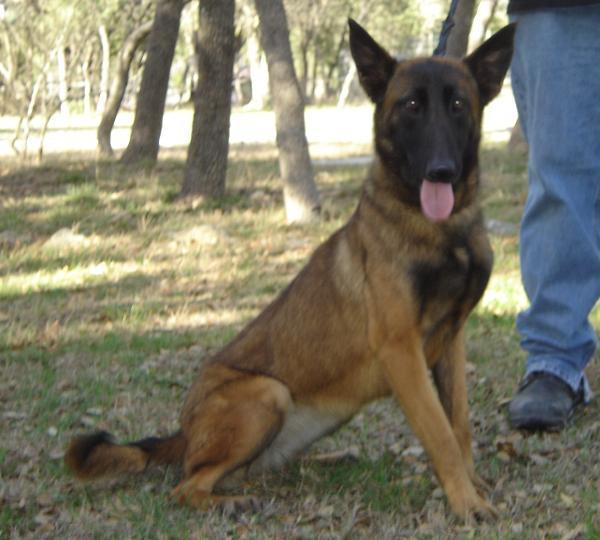
malinois